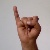
The image shows a hand gesture representing the letter 'I' in Indian Sign Language.